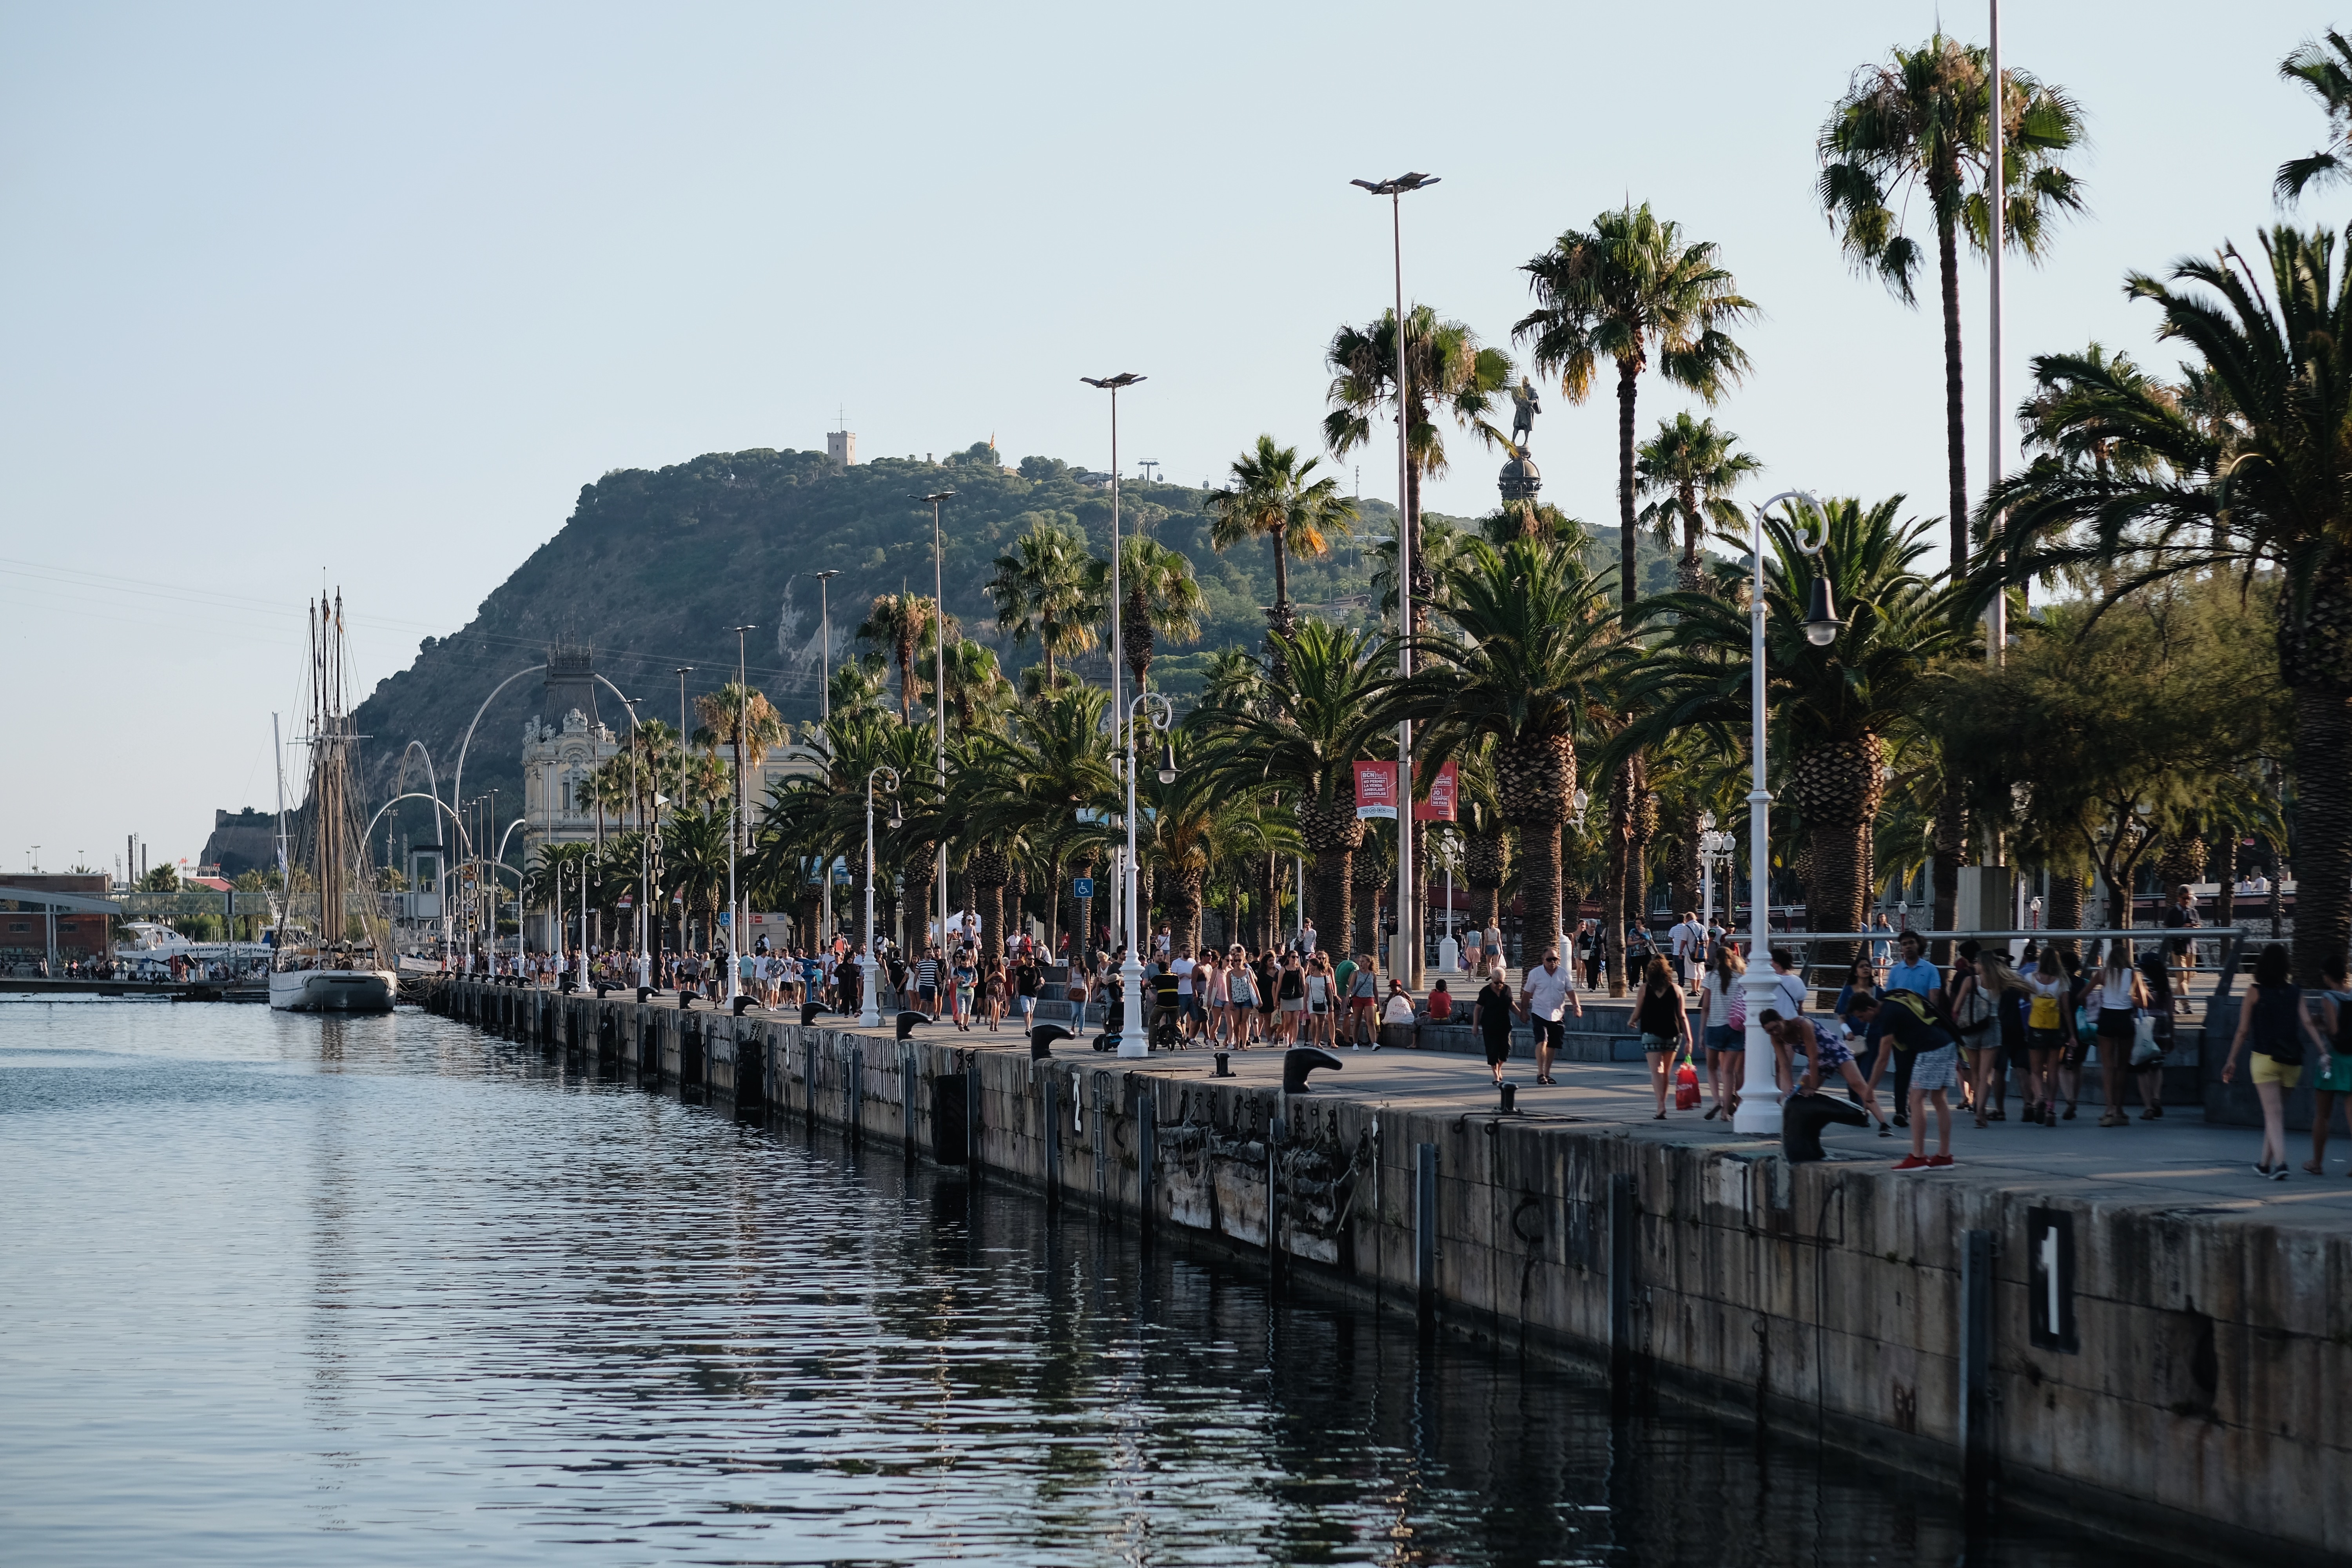
sea, dock, boat, town, canal, walkway, vehicle, bay, marina, tourism, waterway, body of water, boating, tours